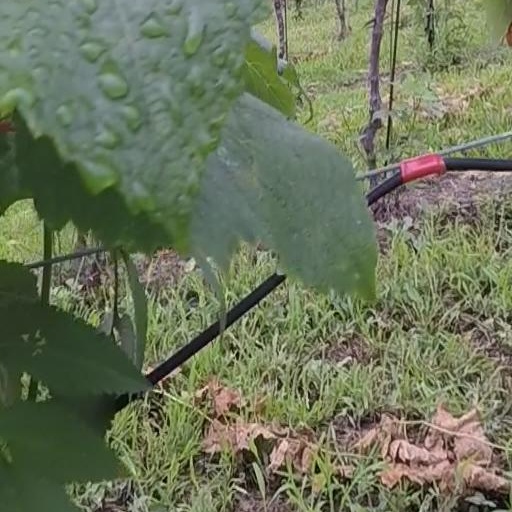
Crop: grape